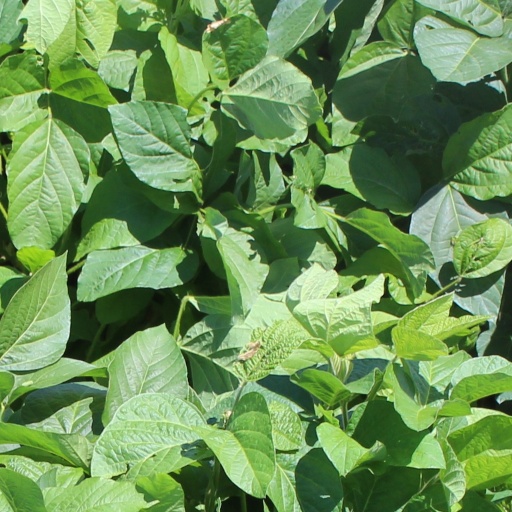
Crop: soybean